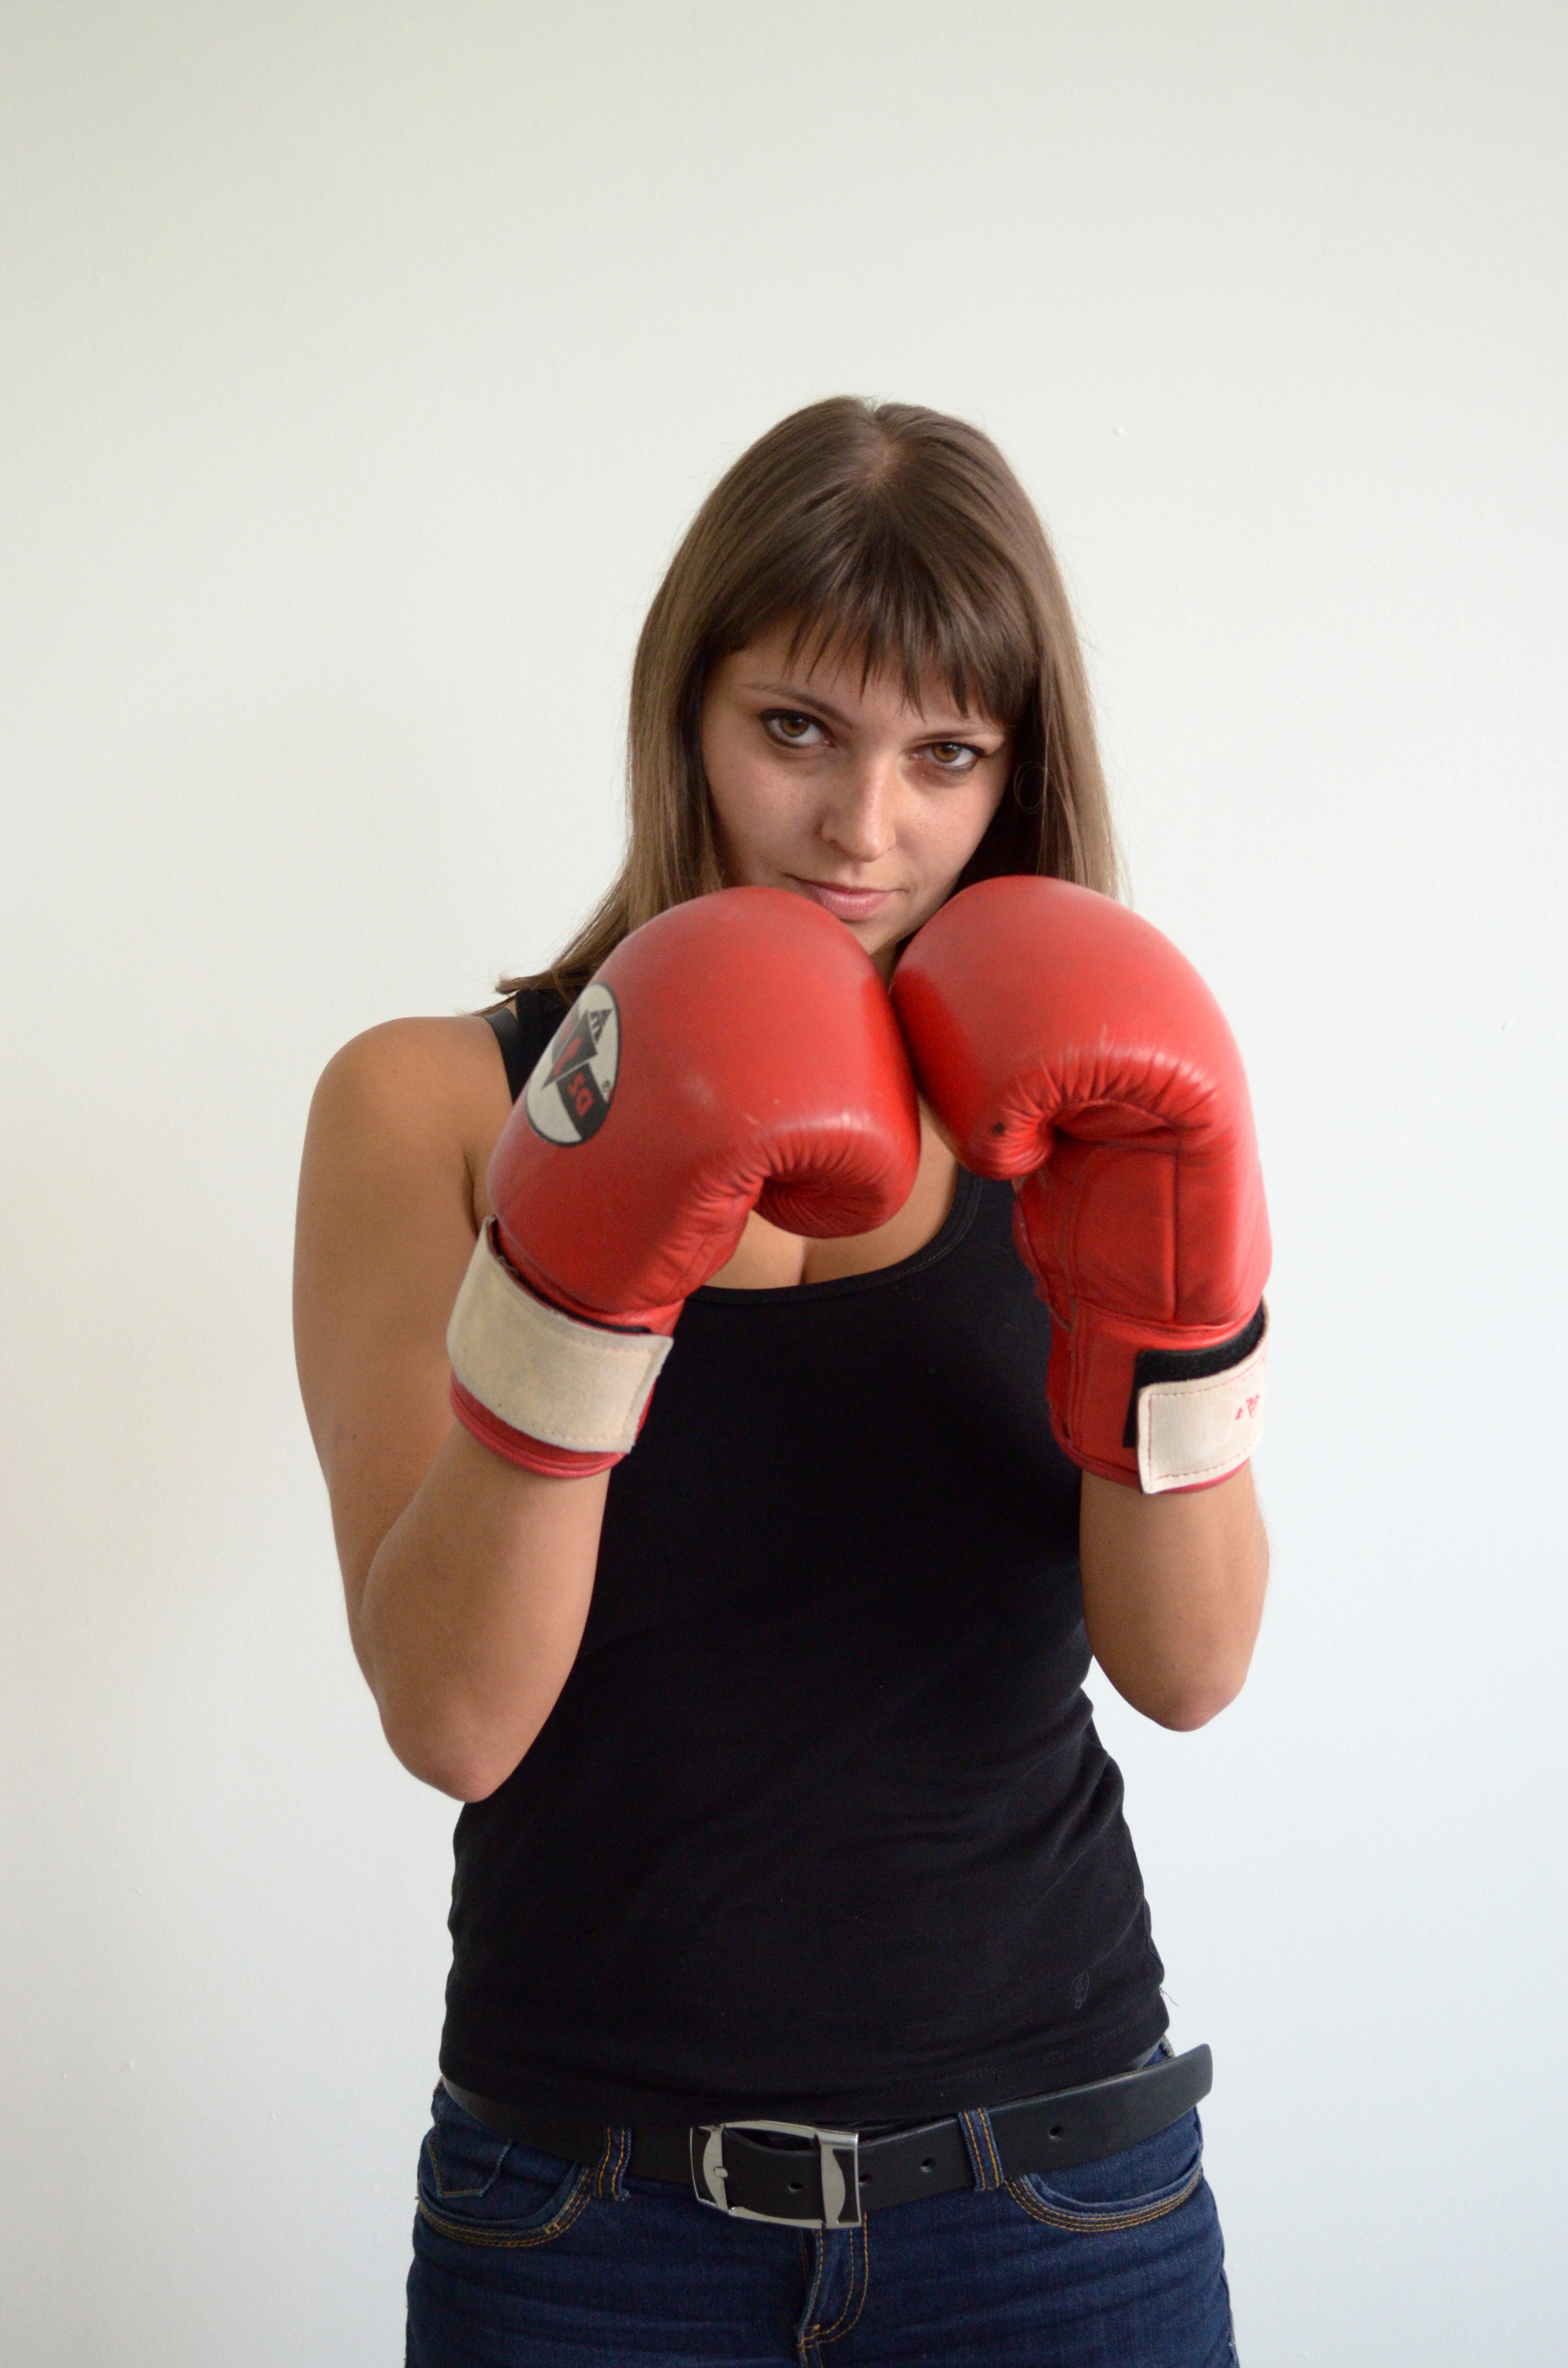
hand, girl, finger, clothing, arm, muscle, mouth, human body, boxing, sports, neck, gloves, abdomen, photo shoot, sense